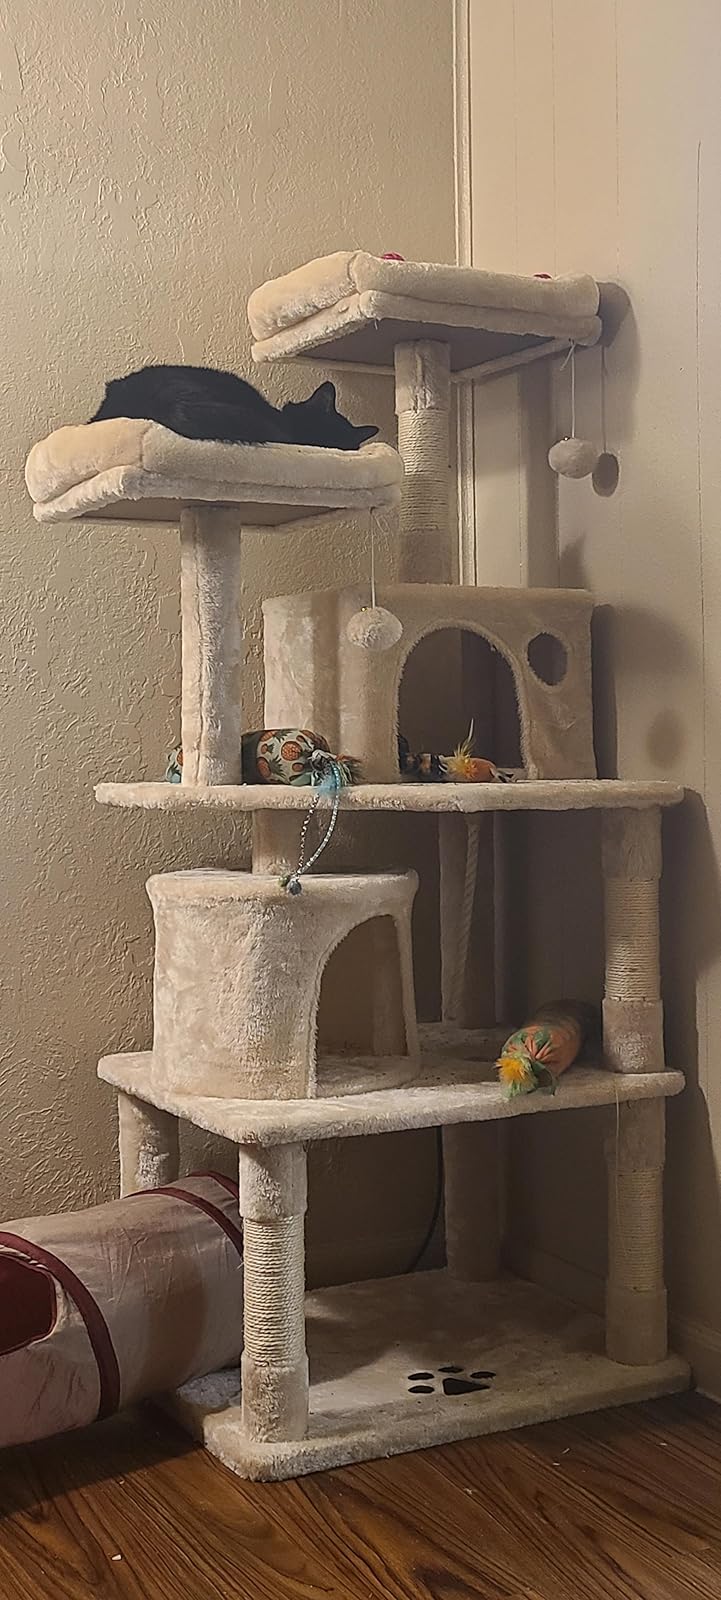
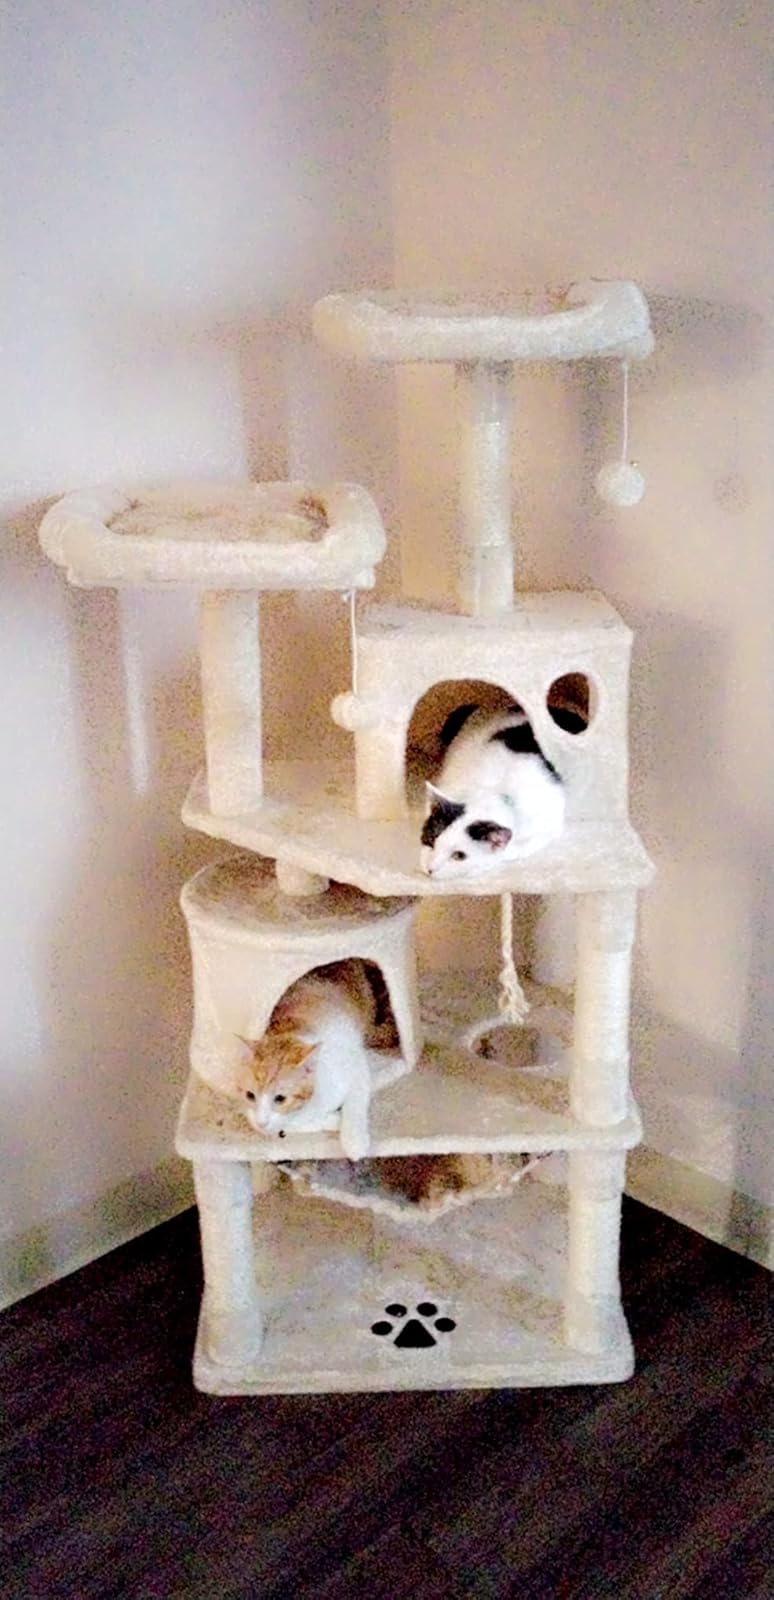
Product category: items_cat tree
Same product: yes